Las Vegas Valley

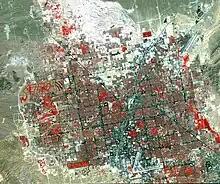
Las Vegas Valley viewed in false color, from by TERRA satellite. Grass-covered land, such as golf courses, appears in red. The picture bottom is just south of Sunset Road and the airport, the Spring Mountains on the west and Sunrise Mountain on the east.

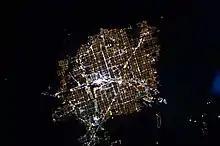
Las Vegas at night in 2010

The Las Vegas Valley lies in the Mojave Desert. The valley in the northwest section is a northwest-by-southeast trending area, and trending parallel to Las Vegas Wash, lies at the northeast of the Spring Mountains massif.